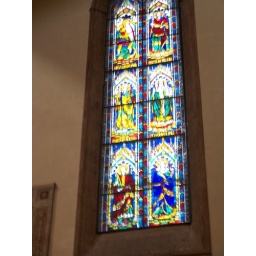
terrible picture of a stained glass window done by donatello duuuude